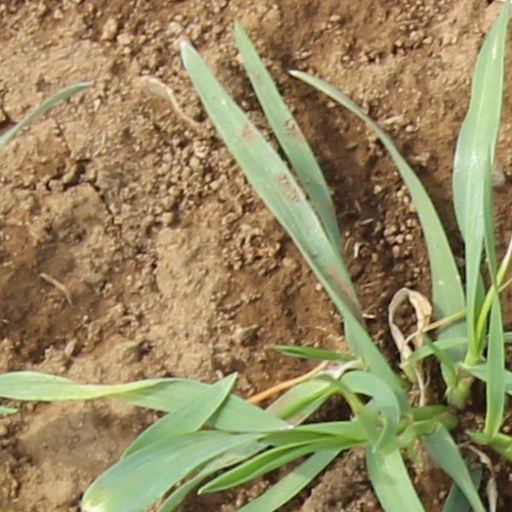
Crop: wheat